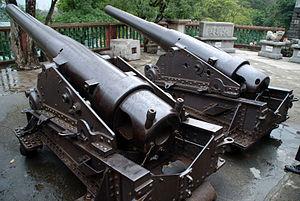
La tour Zhenhai est un ancien mirador situé sur le Mont Jyutsau à Canton, en Chine.